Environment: real
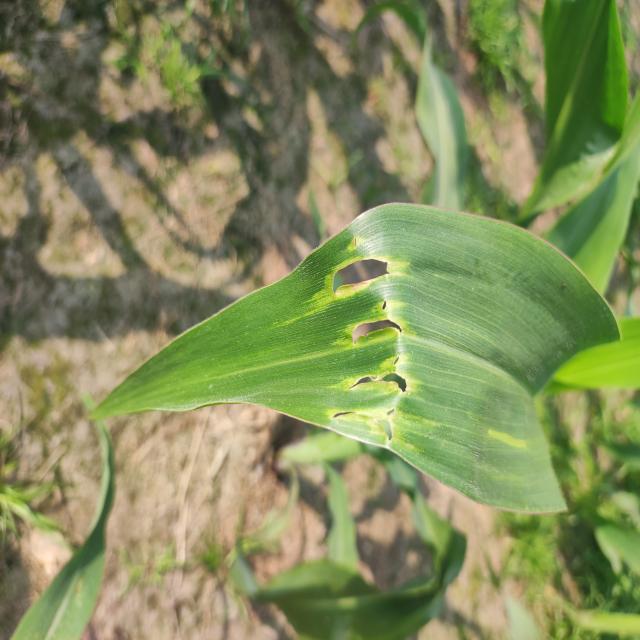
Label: fall_armyworm